Hermiston School District

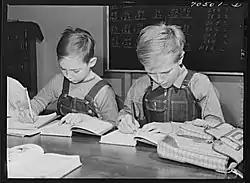
Children in an improvised school at a Hermiston church basement, 1941

The children of the first homestead settlers of Hermiston went to school in two rooms at the Carperter's Hall basement on current East Main street. Hermiston was founded in 1904 and incorporated in 1907. Compulsory education established a school in the Sandstone Building and functioning that year. Located on Ridgeway Ave, the school hosted both grade school and high school. It was later expanded and a new building was approved for a high school in 1937. With the growth of the community related to the building of the Ordnance Depot, the Locust school was erected and the Ordnance School established as a day nursery for the workers' children and later taken for school use. Students attended in one of two groups, half in the morning, the remaining in the afternoon school. Other buildings in the community were also used as temporary schoolhouses, prominently churches. At that time, the Hermiston Union High School was relocated and the Armand Larive Middle School populated the old high school building.